Civil defense

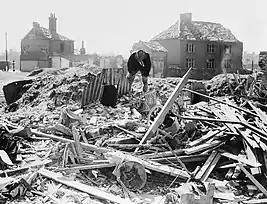
Anderson shelters were widely distributed in the United Kingdom by civil defense authorities, in preparation for aerial bombardment.

The organization of civil defense was the responsibility of the local authority. Volunteers were ascribed to different units depending on experience or training. Each local civil defense service was divided into several sections. Wardens were responsible for local reconnaissance and reporting, and leadership, organization, guidance and control of the general public. Wardens would also advise survivors of the locations of rest and food centers, and other welfare facilities.